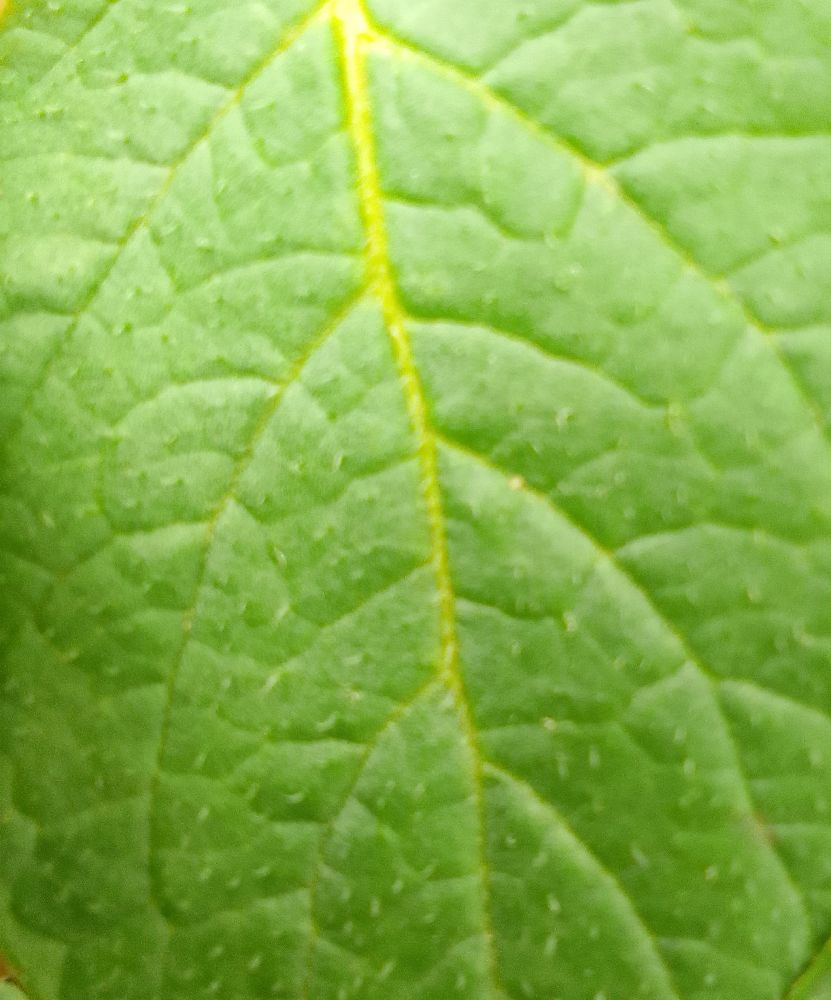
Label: Healthy